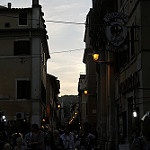
Scene: Outdoor